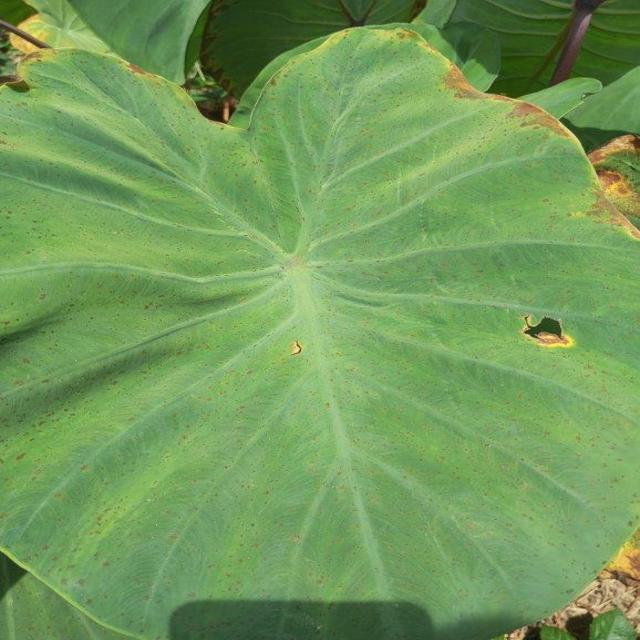
Label: Early_Blight